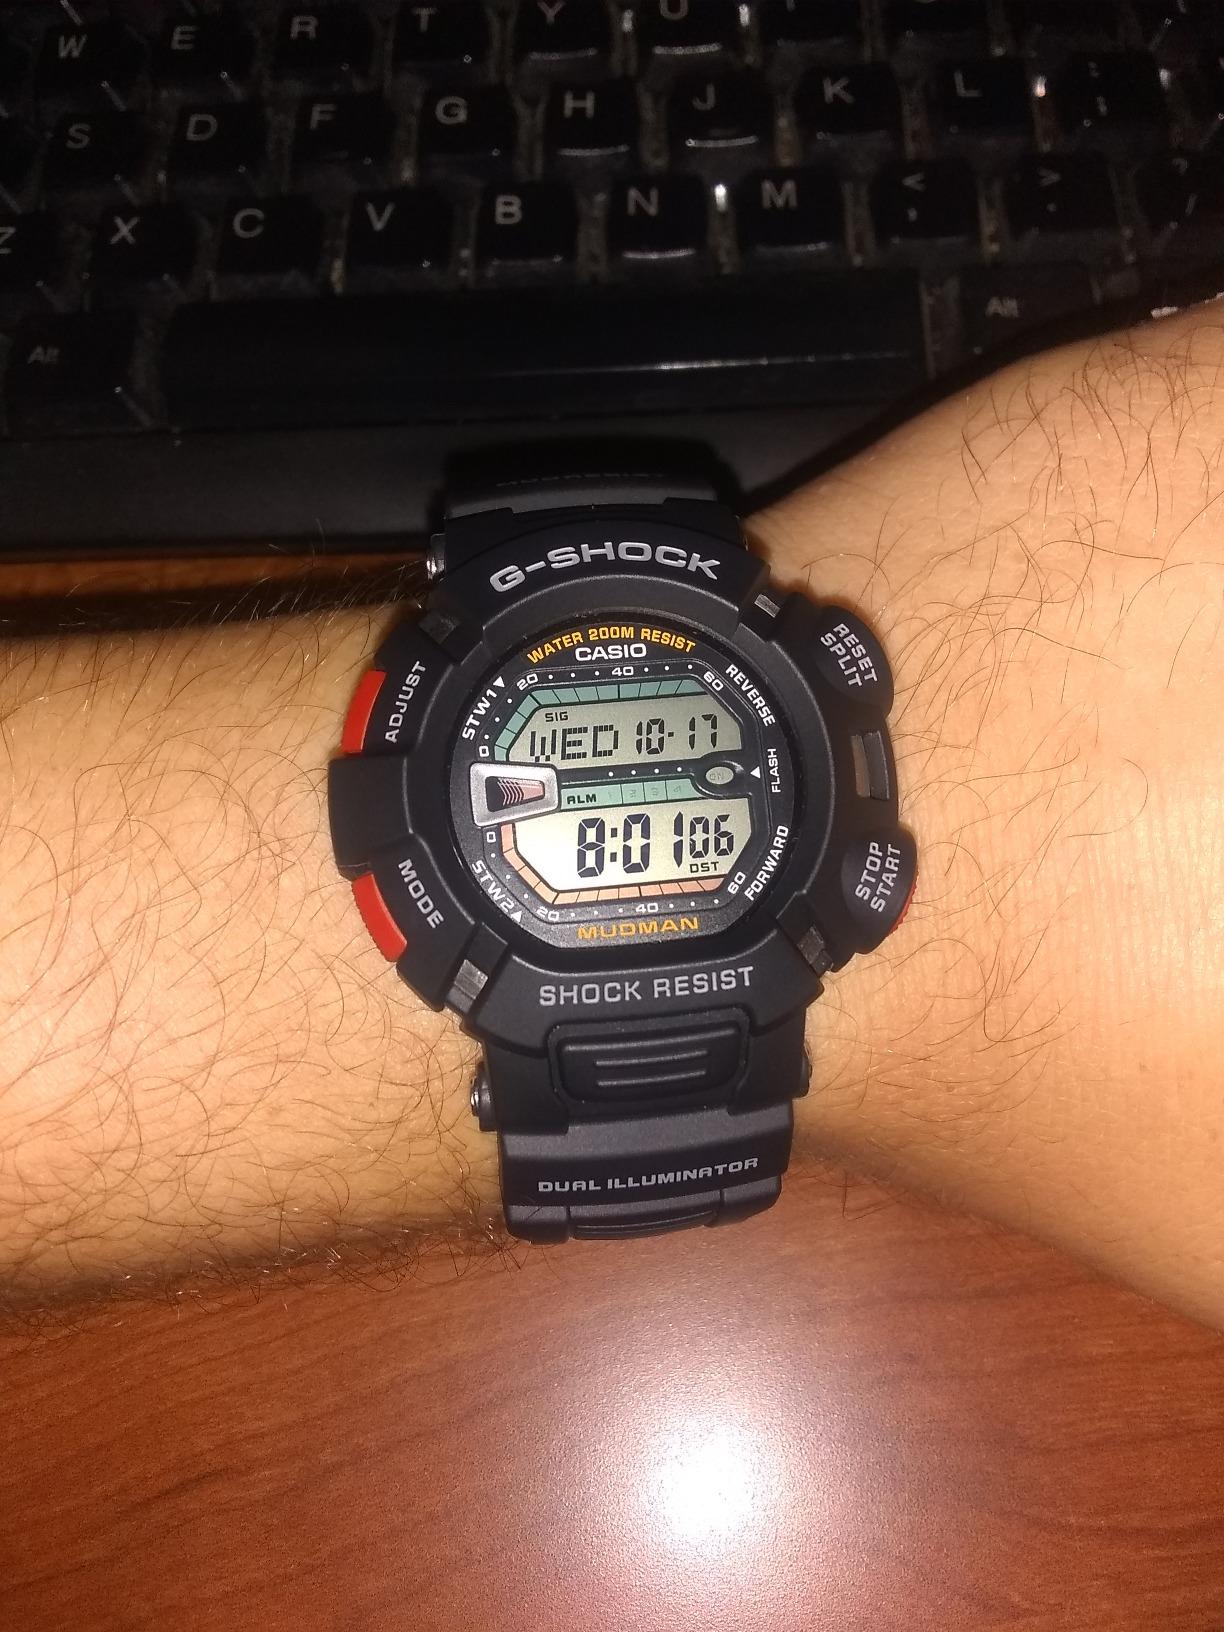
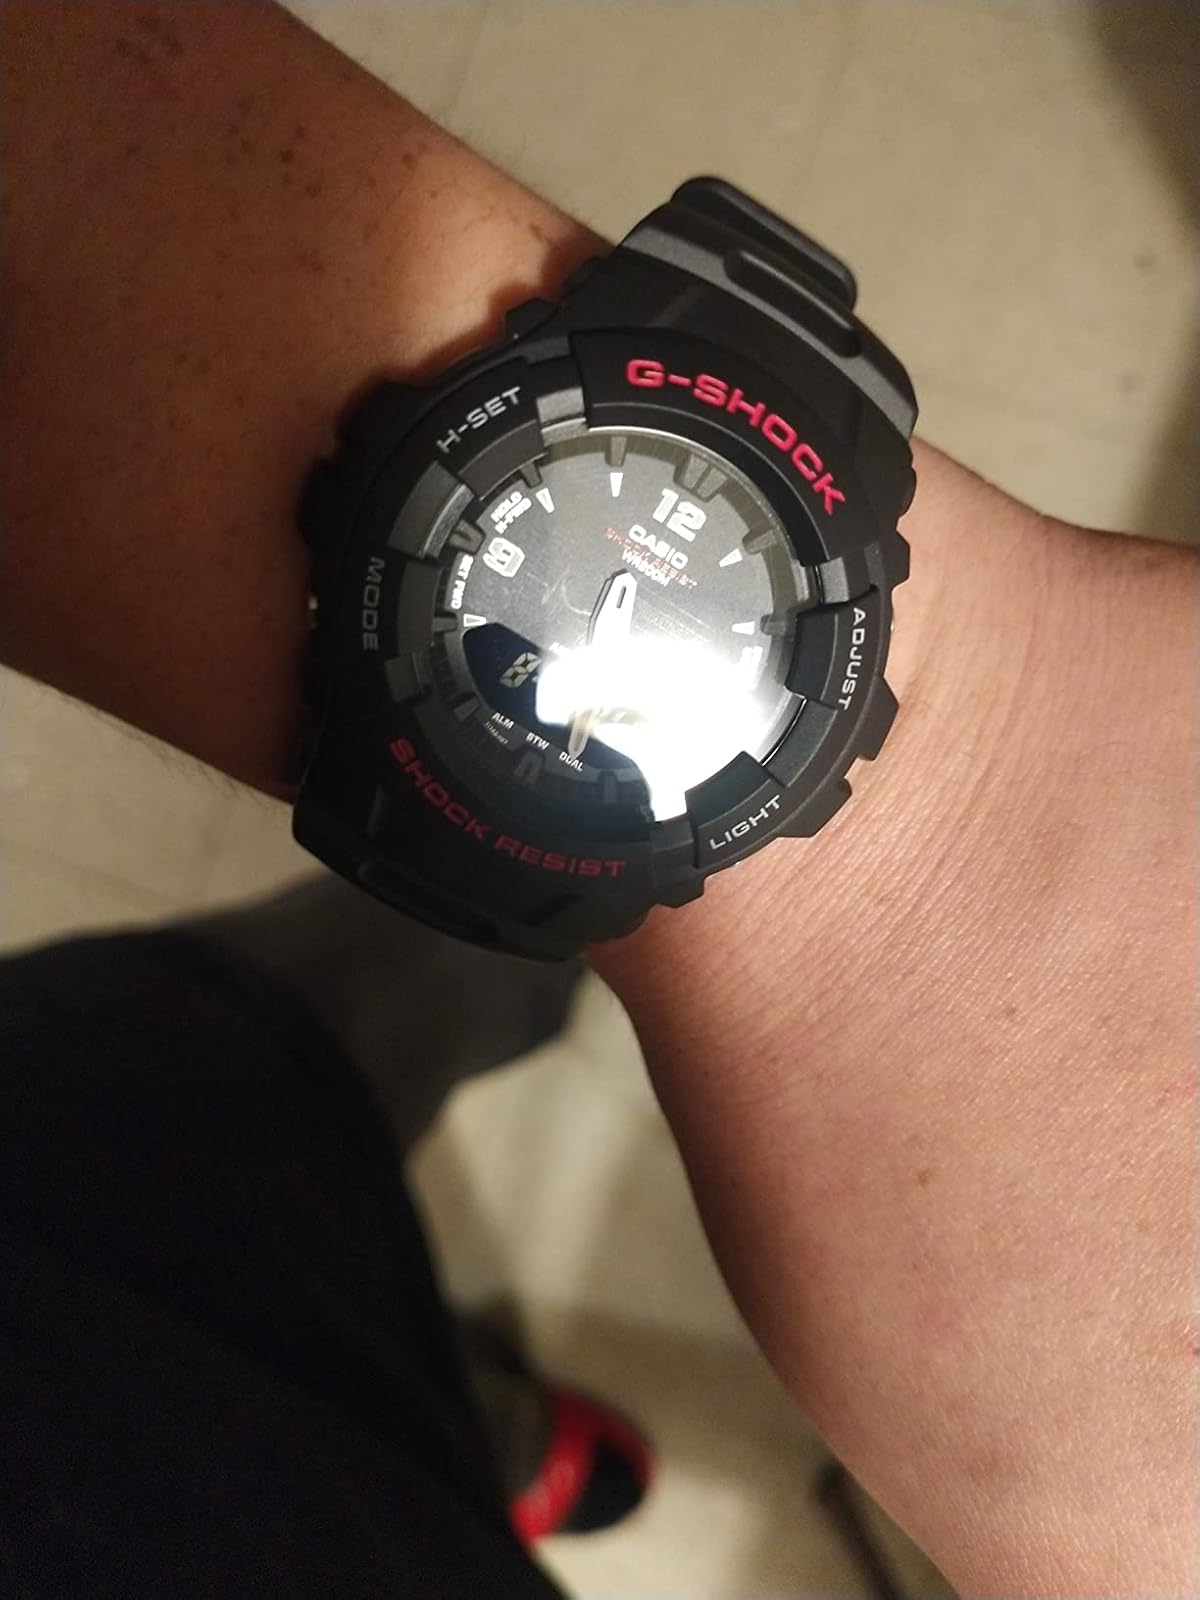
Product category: accessories_watch
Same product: no